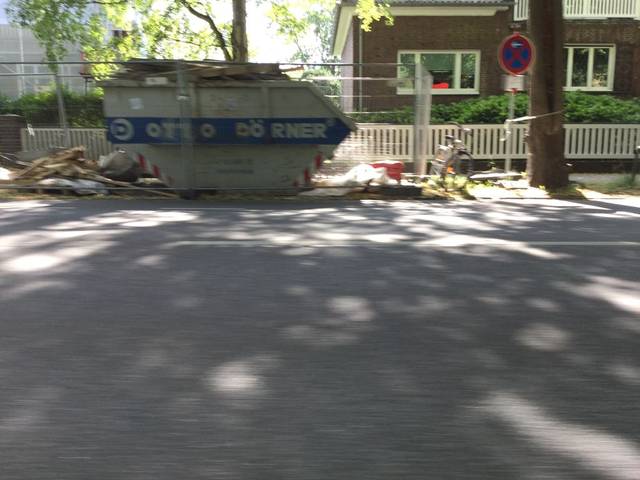
Region: Germany
Coordinates: 53.595, 9.995